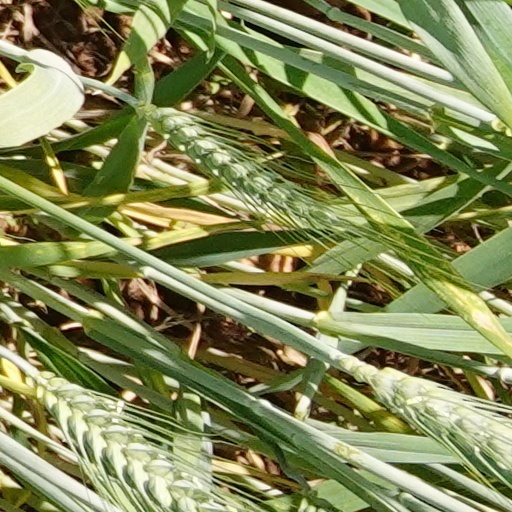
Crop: wheat